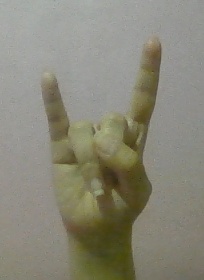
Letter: la